Infiniti QX50

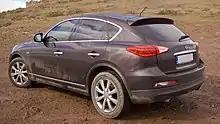
Infiniti EX37

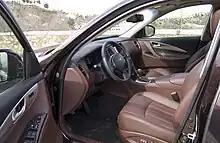
Infiniti EX37 interior

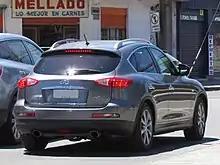
Pre-facelift rear

The Infiniti EX is sold as the EX37 in the European market. It debuted in late 2008. Japanese versions are badged as the Nissan Skyline Crossover.